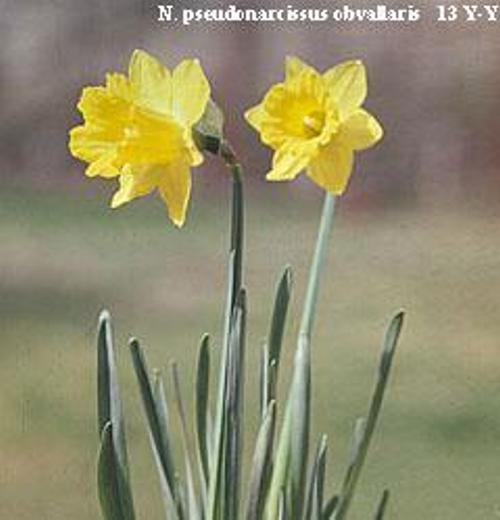
Flower: Daffodil